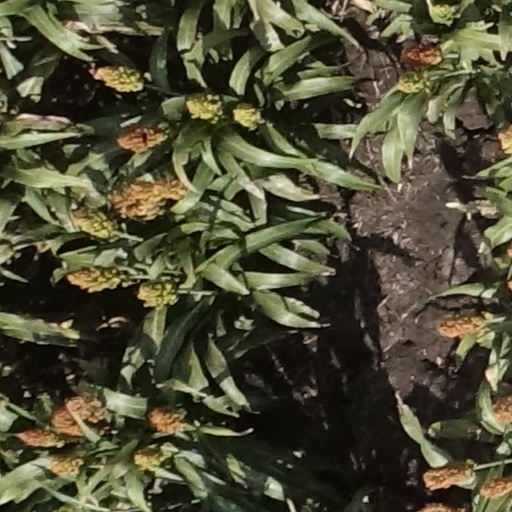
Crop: sorghum